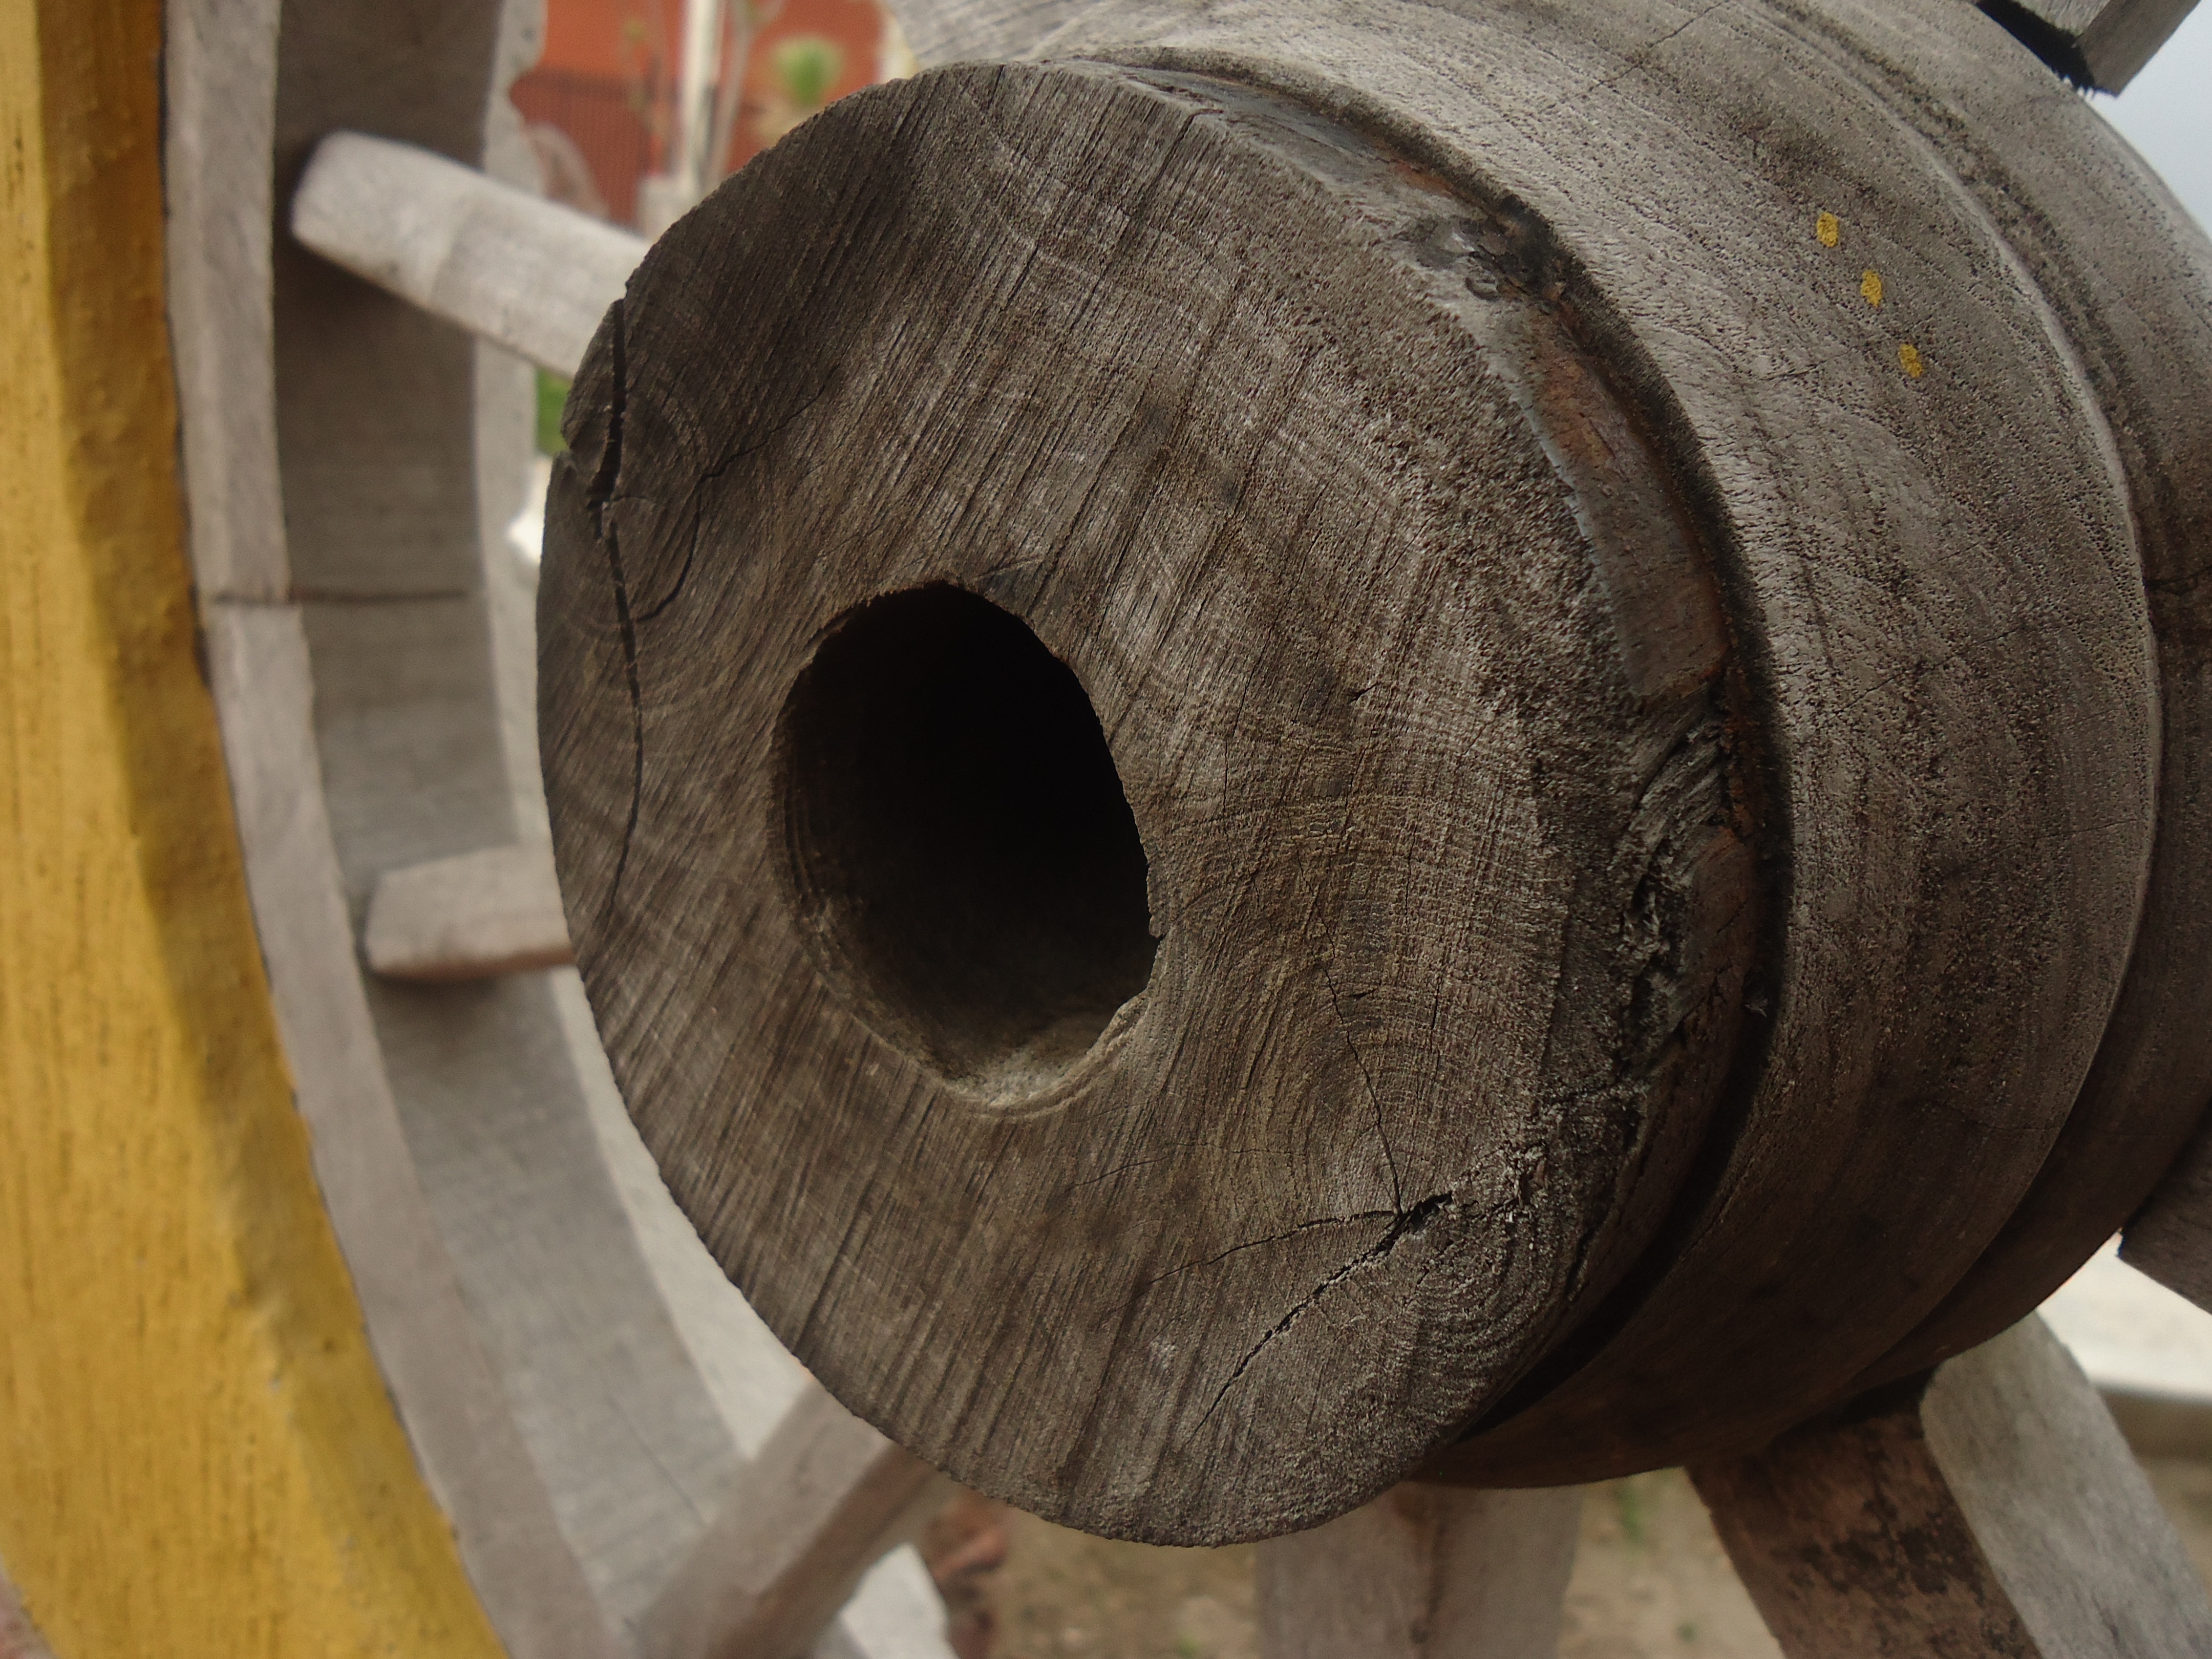
wood, wheel, old, brown, barrel, circle, collectibles, man made object